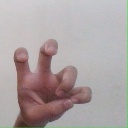
अक्षर: छ